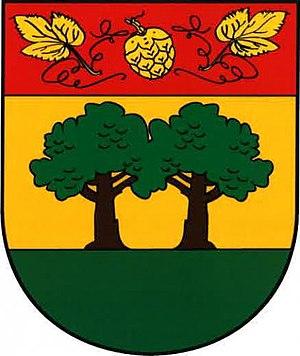
Domoušice est une commune du district de Louny, dans la région d'Ústí nad Labem, en Tchéquie. Sa population s'élevait à 641 habitants en 2018.